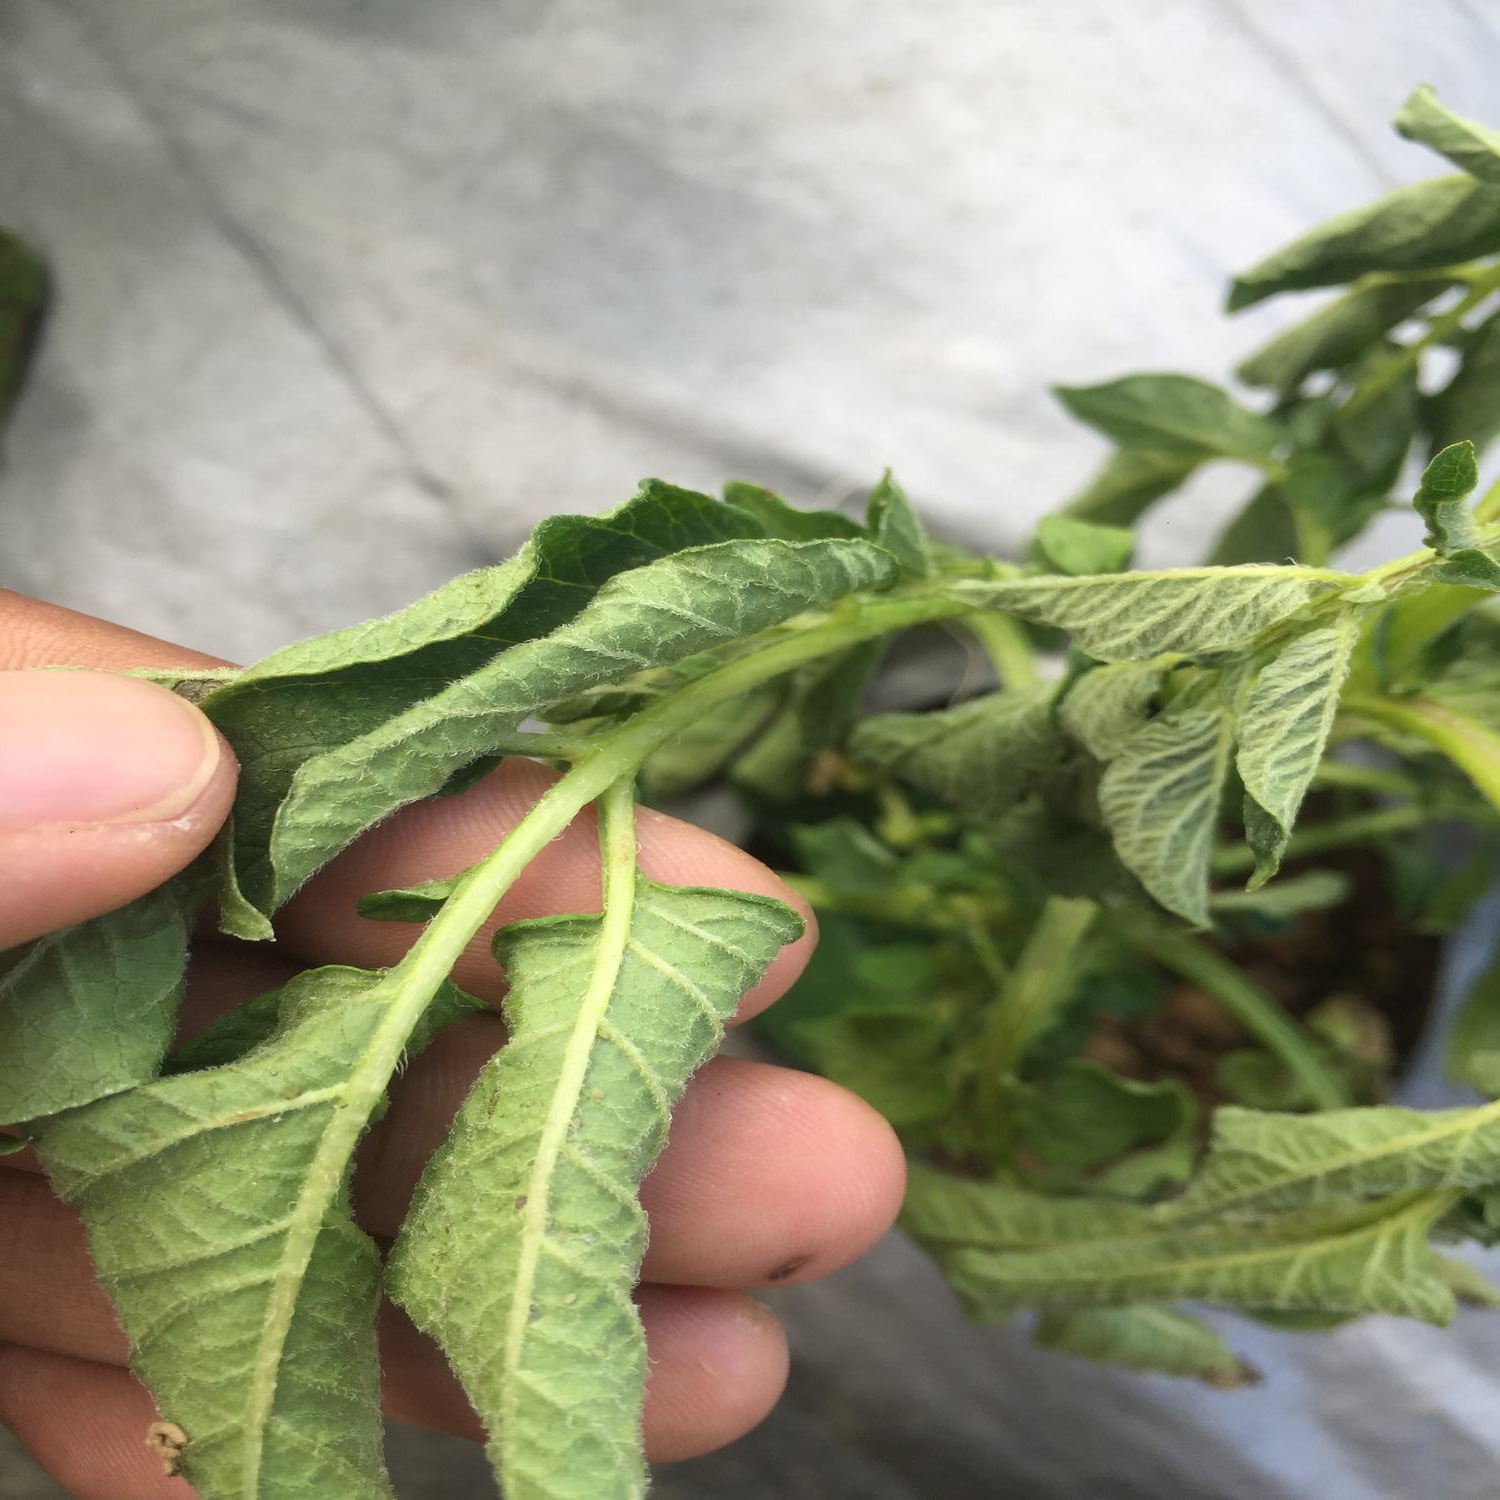
Etiqueta: Pudricion_Parda